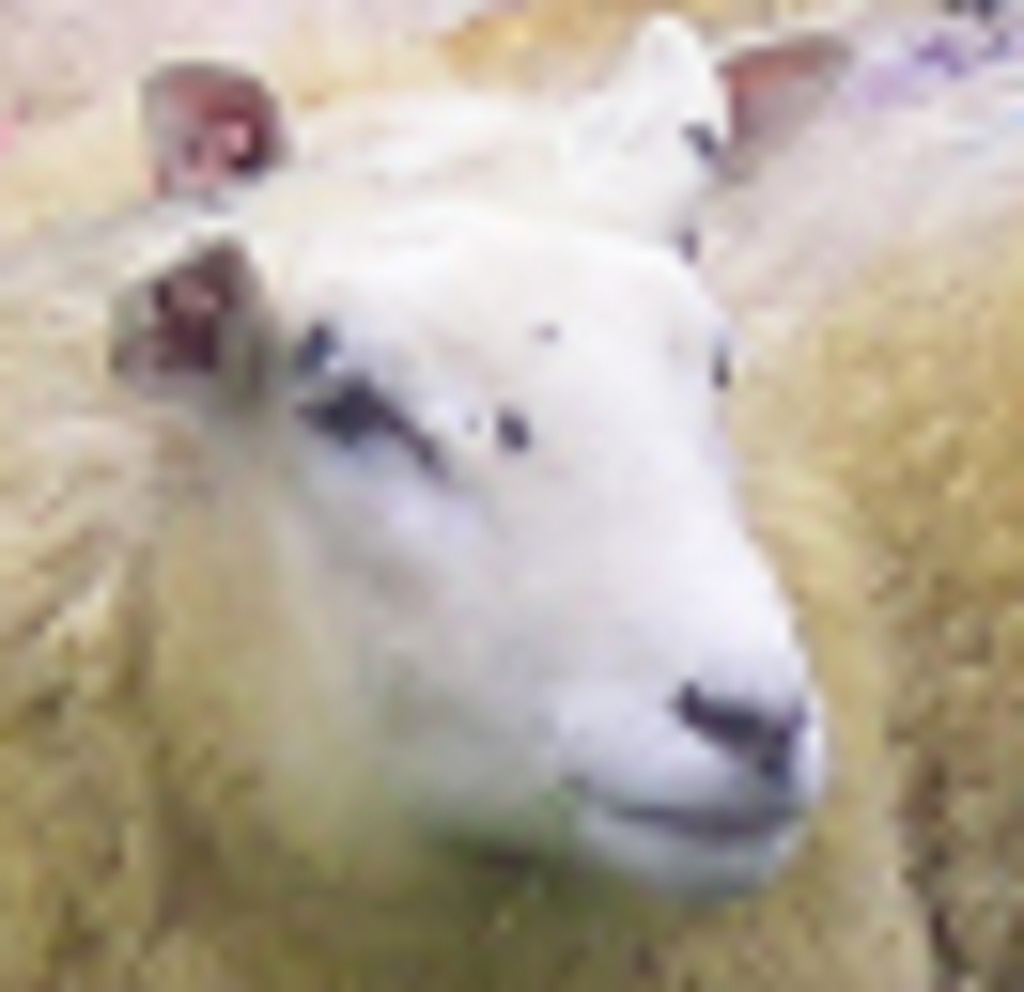
Label: no pain